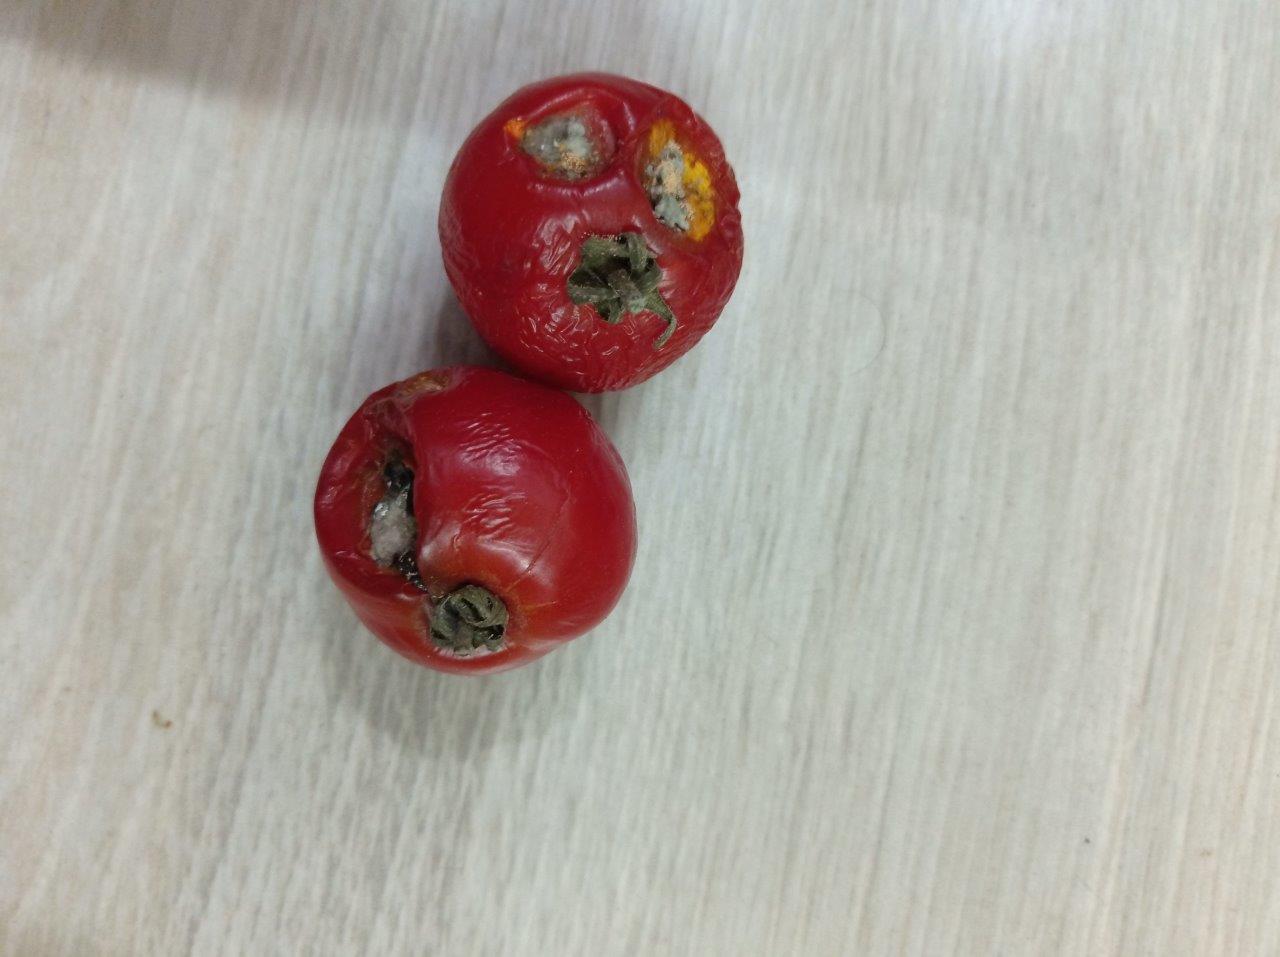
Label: Rotten